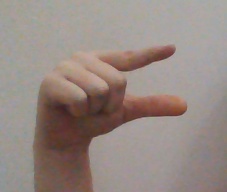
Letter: dal